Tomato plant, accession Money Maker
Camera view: horizontal (90 deg, fisheye); turntable rotation: 120 degrees
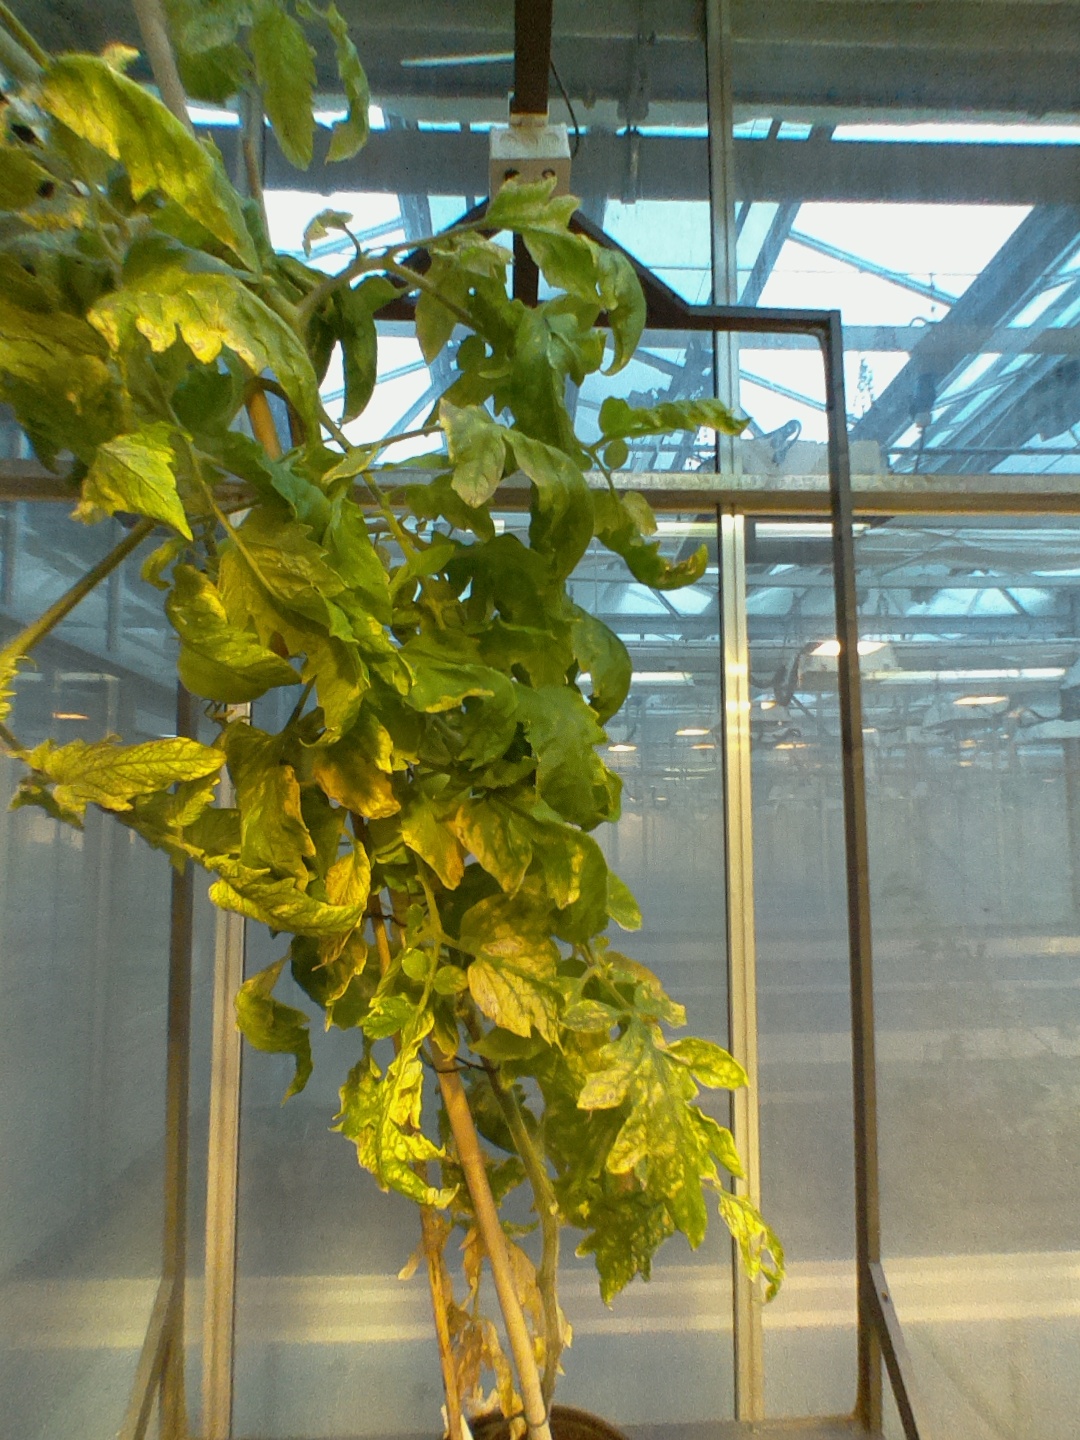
BBCH growth stage 81: 10%-20% of fruits show typical fully ripe color